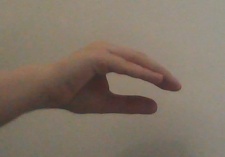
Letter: jeem